Pic de Ger

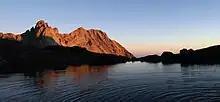
Reflet du Ger dans Cinda-Blanque

The Pic de Ger is a French Pyrenean summit, culminating at , located in the Ossau Valley in the Béarn province.